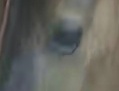
Face region: eyes (orbital_tightening_and_eye_area)
Pain indicator: not_present